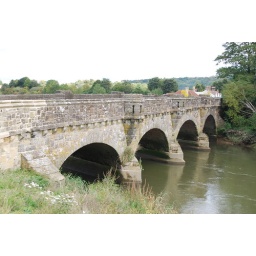
The old stone bridge over the Arun at Amberley.